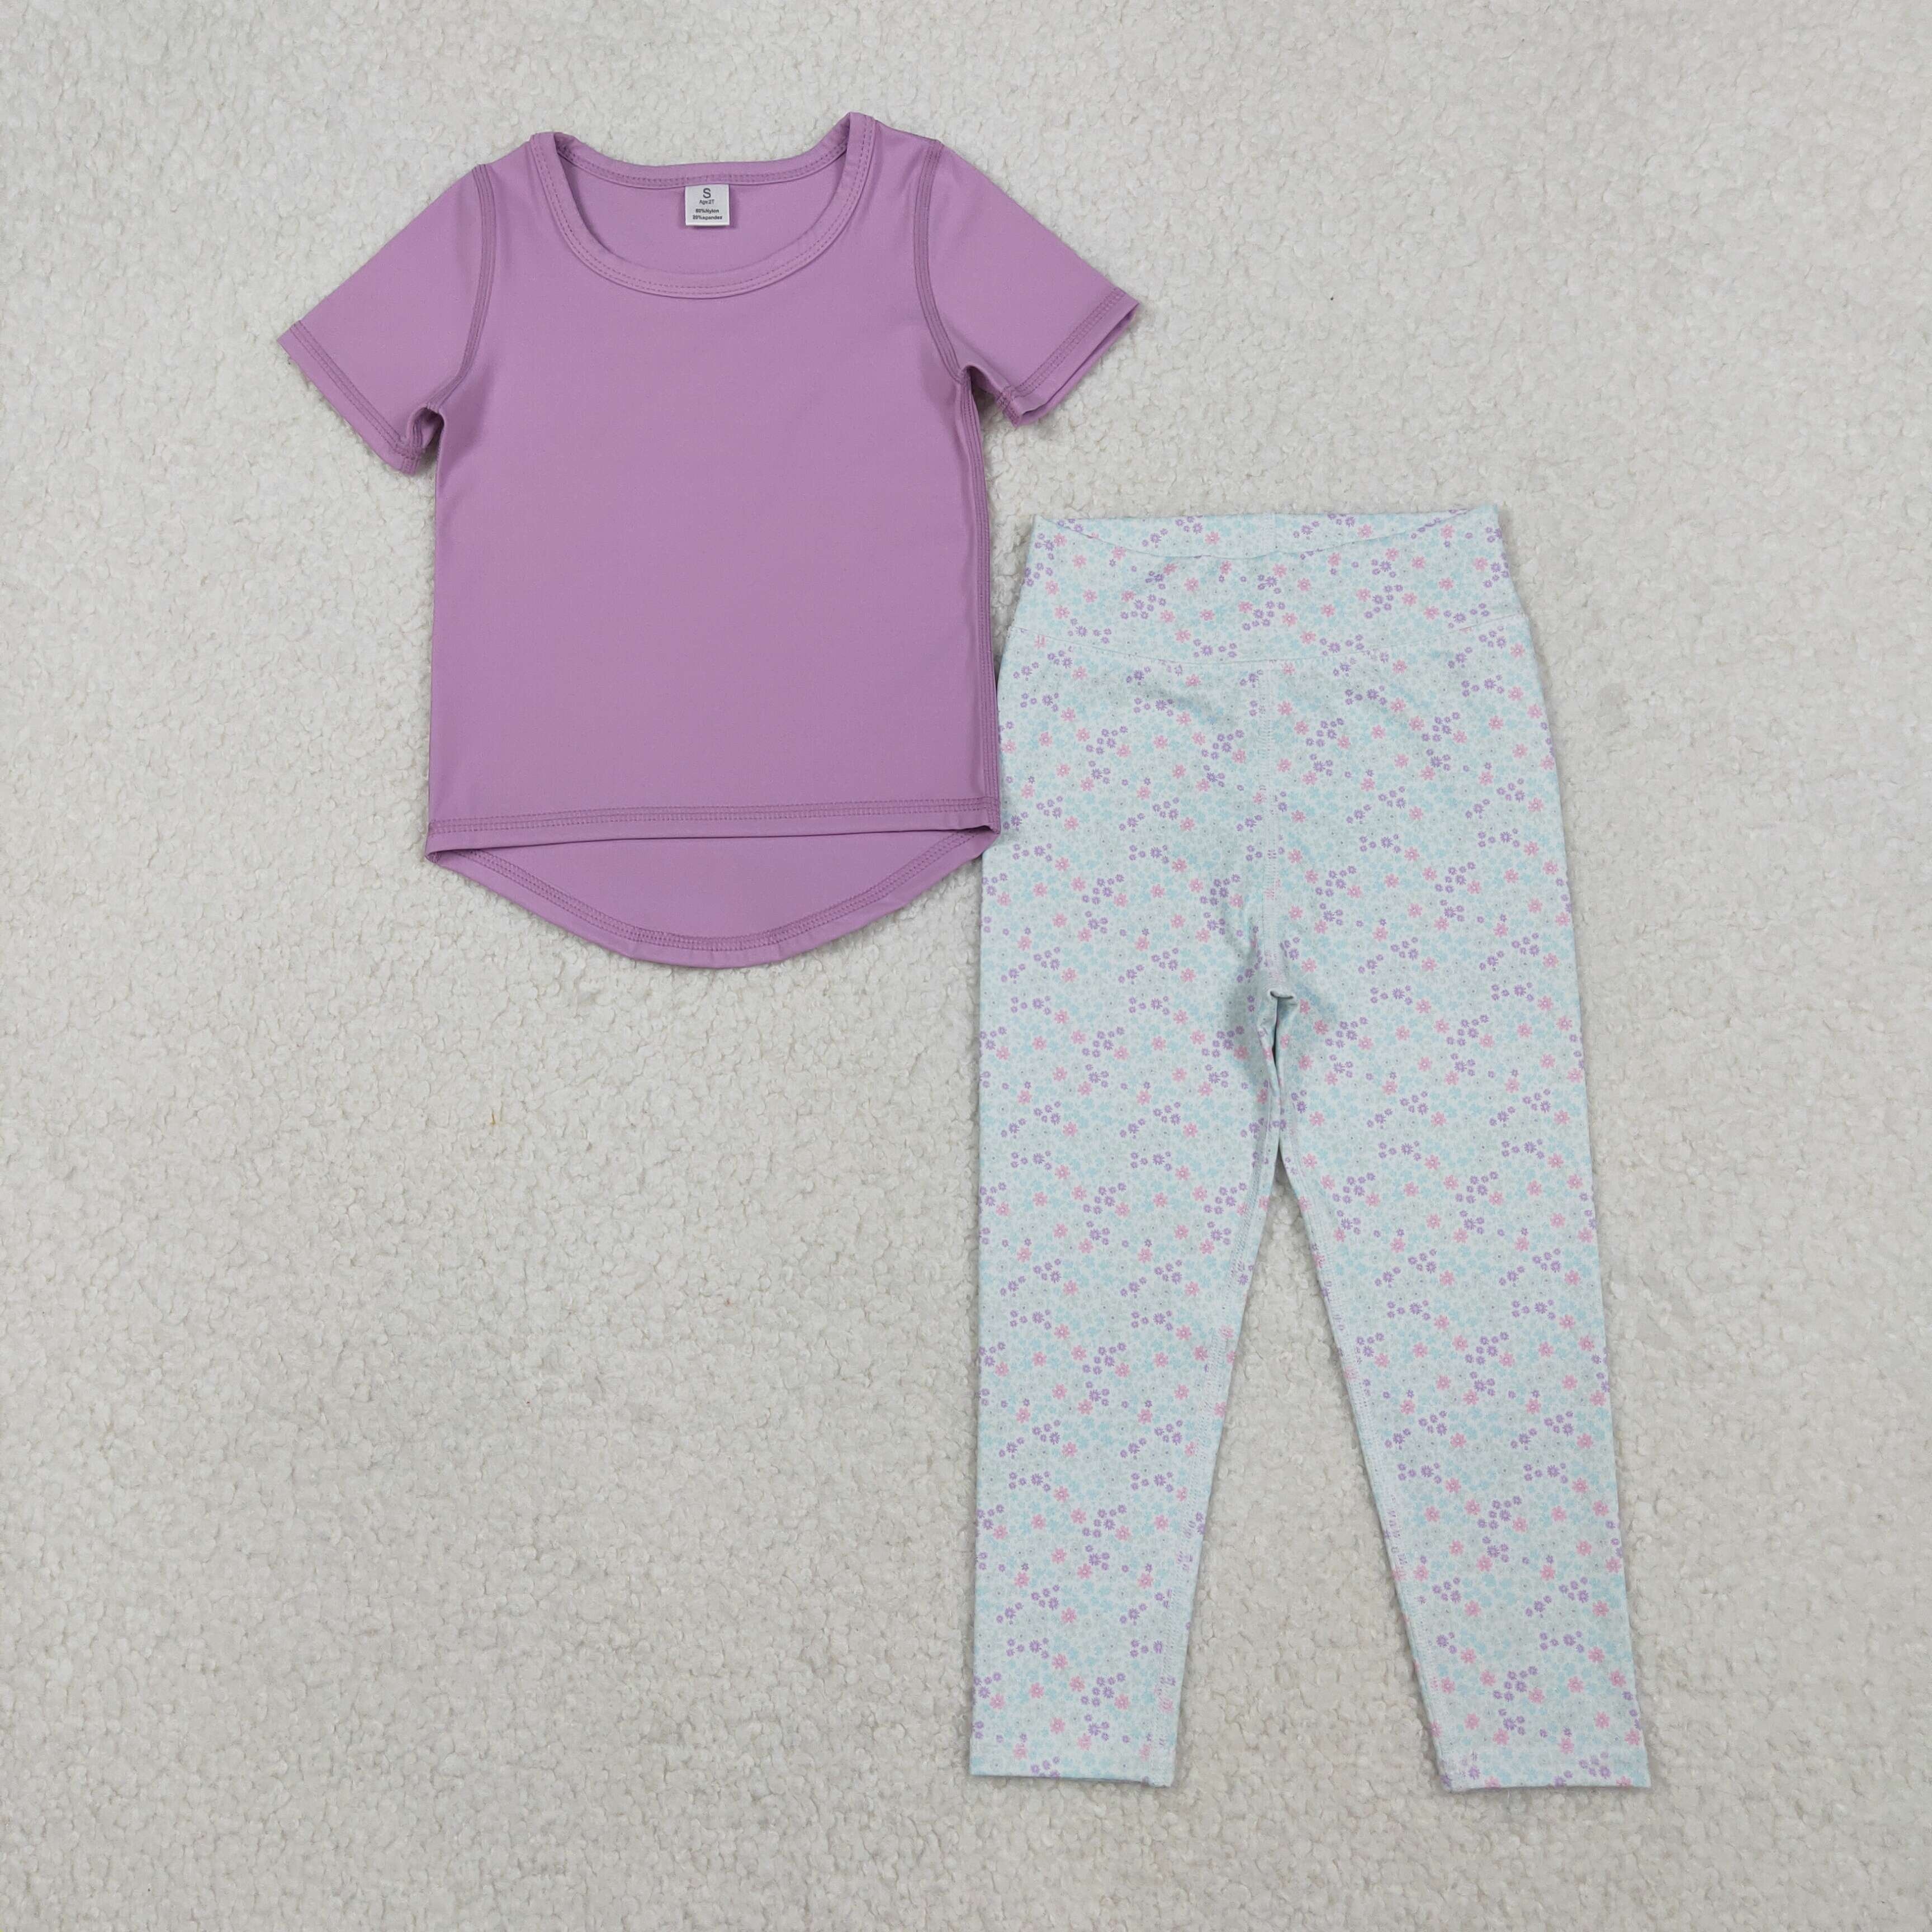
Purple Short yoga sports Girls Set GSPO2067
milk silk size chart
Brand: SUTUTU03
Category: Apparel & Accessories > Clothing > Outfit Sets